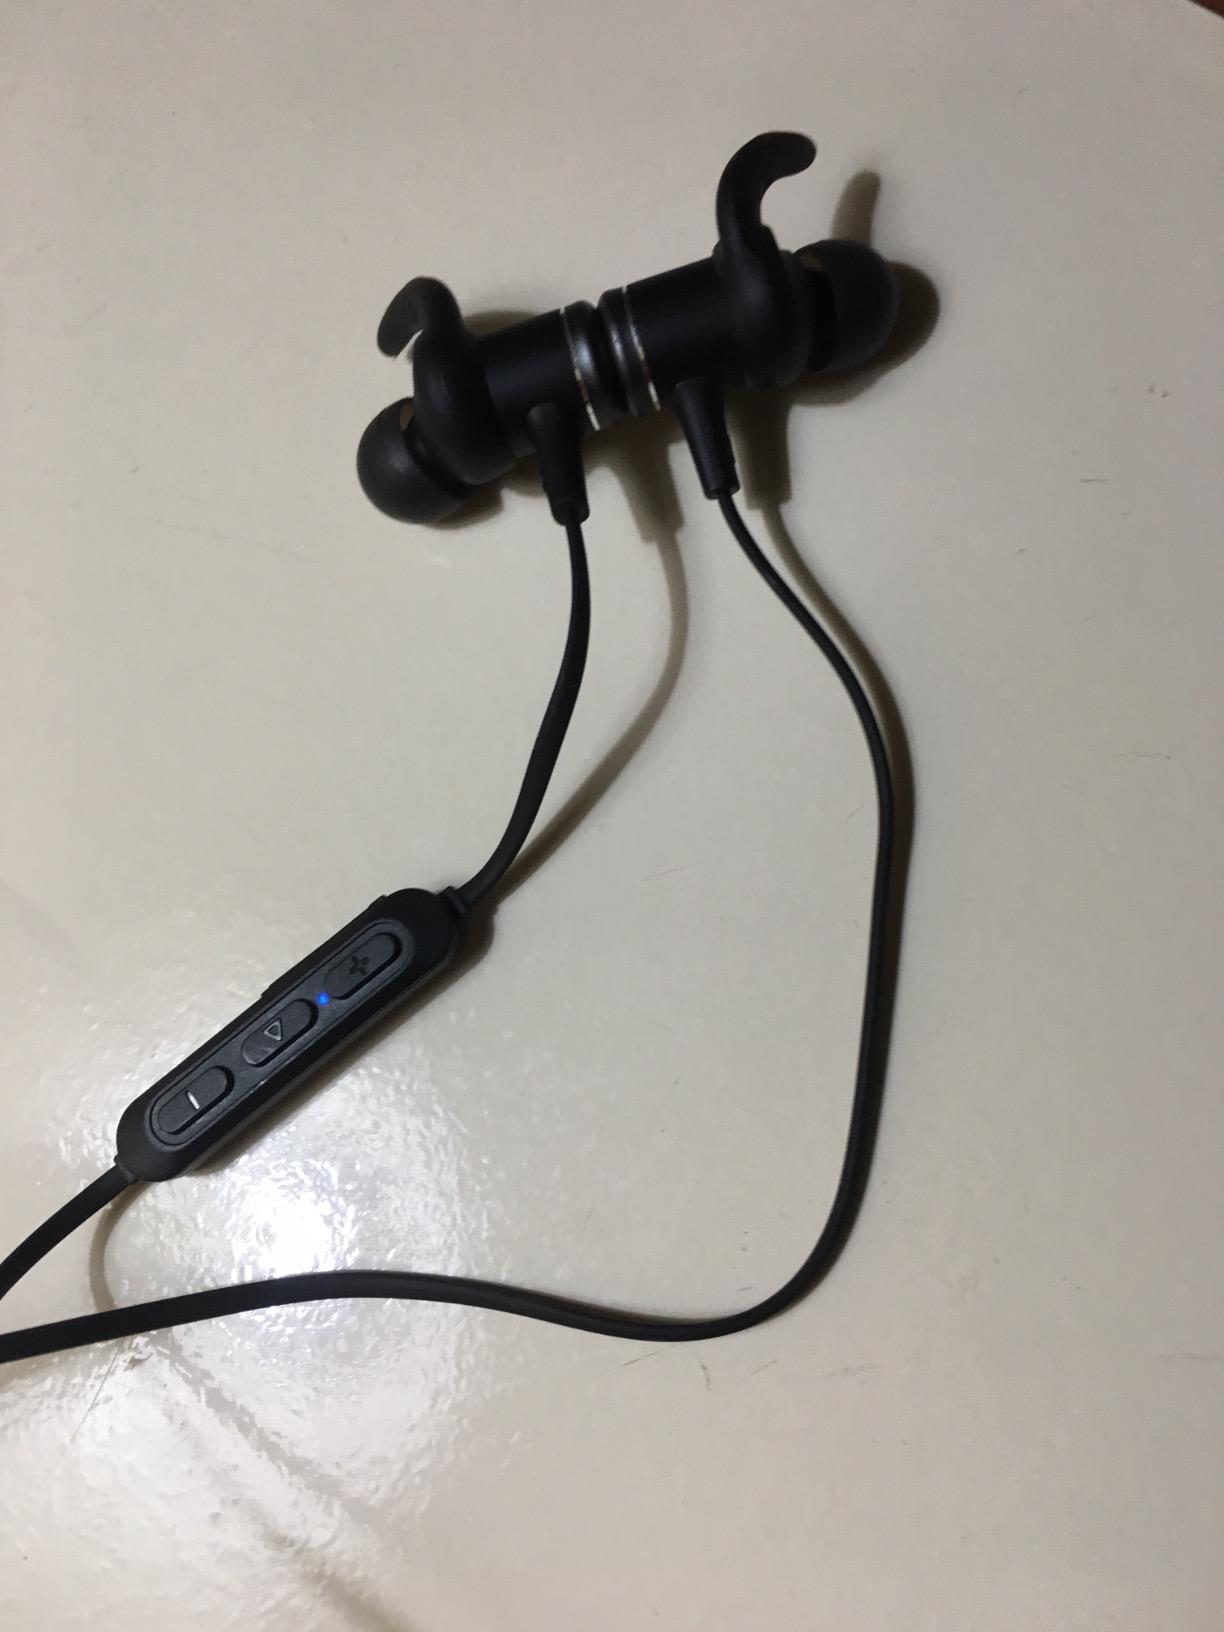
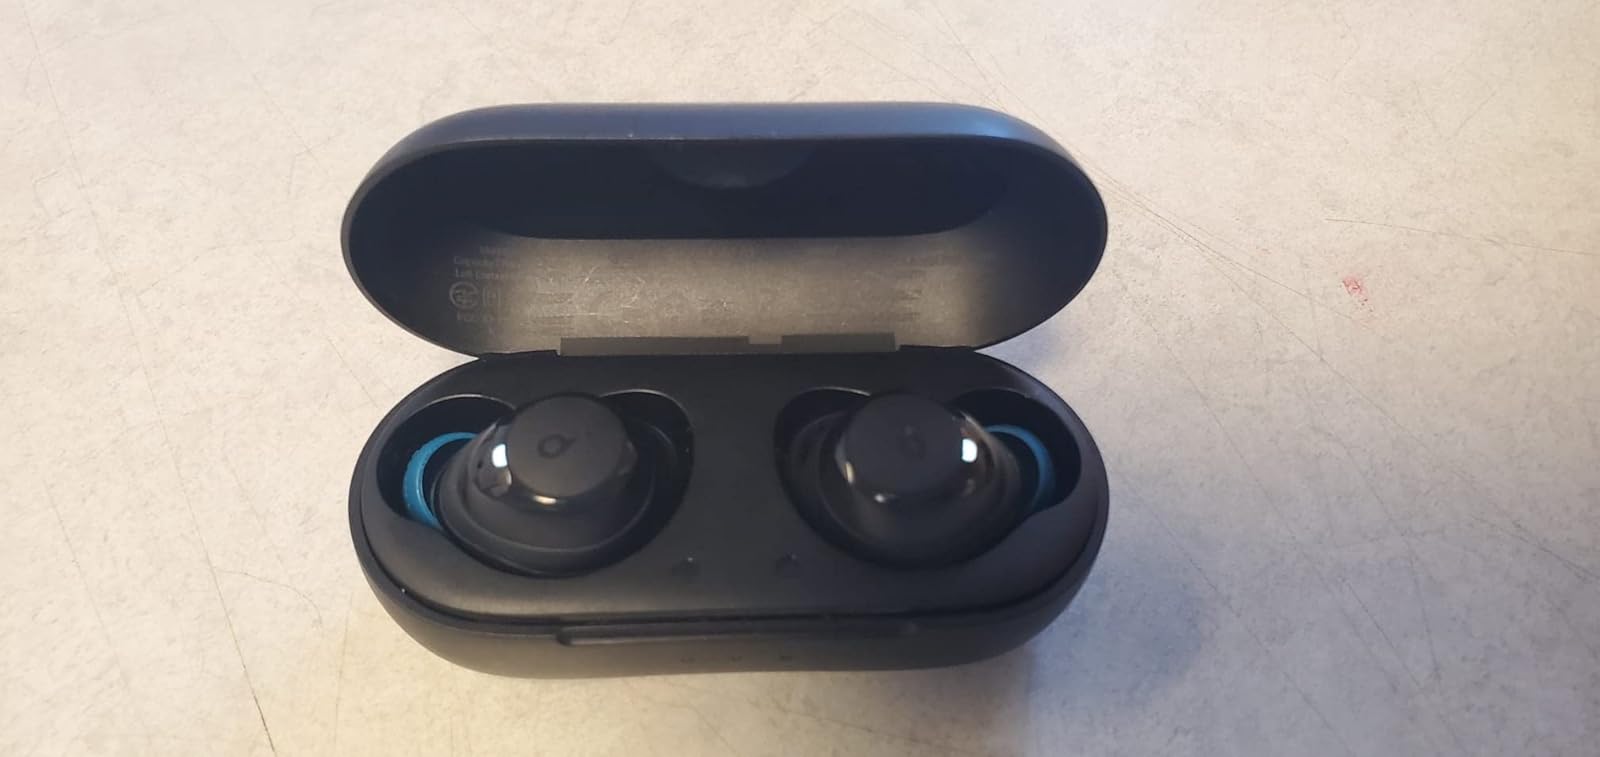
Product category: earbuds
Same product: no